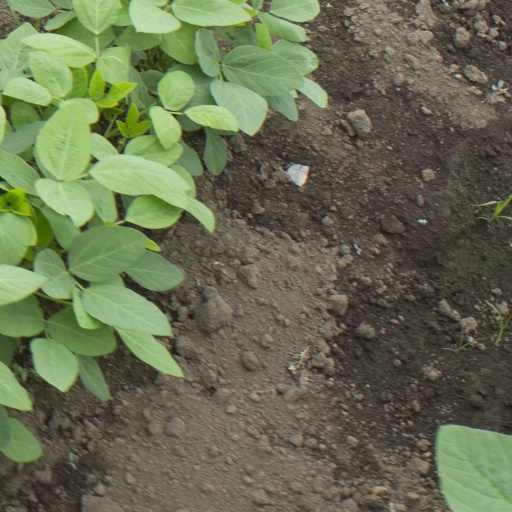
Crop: soybean